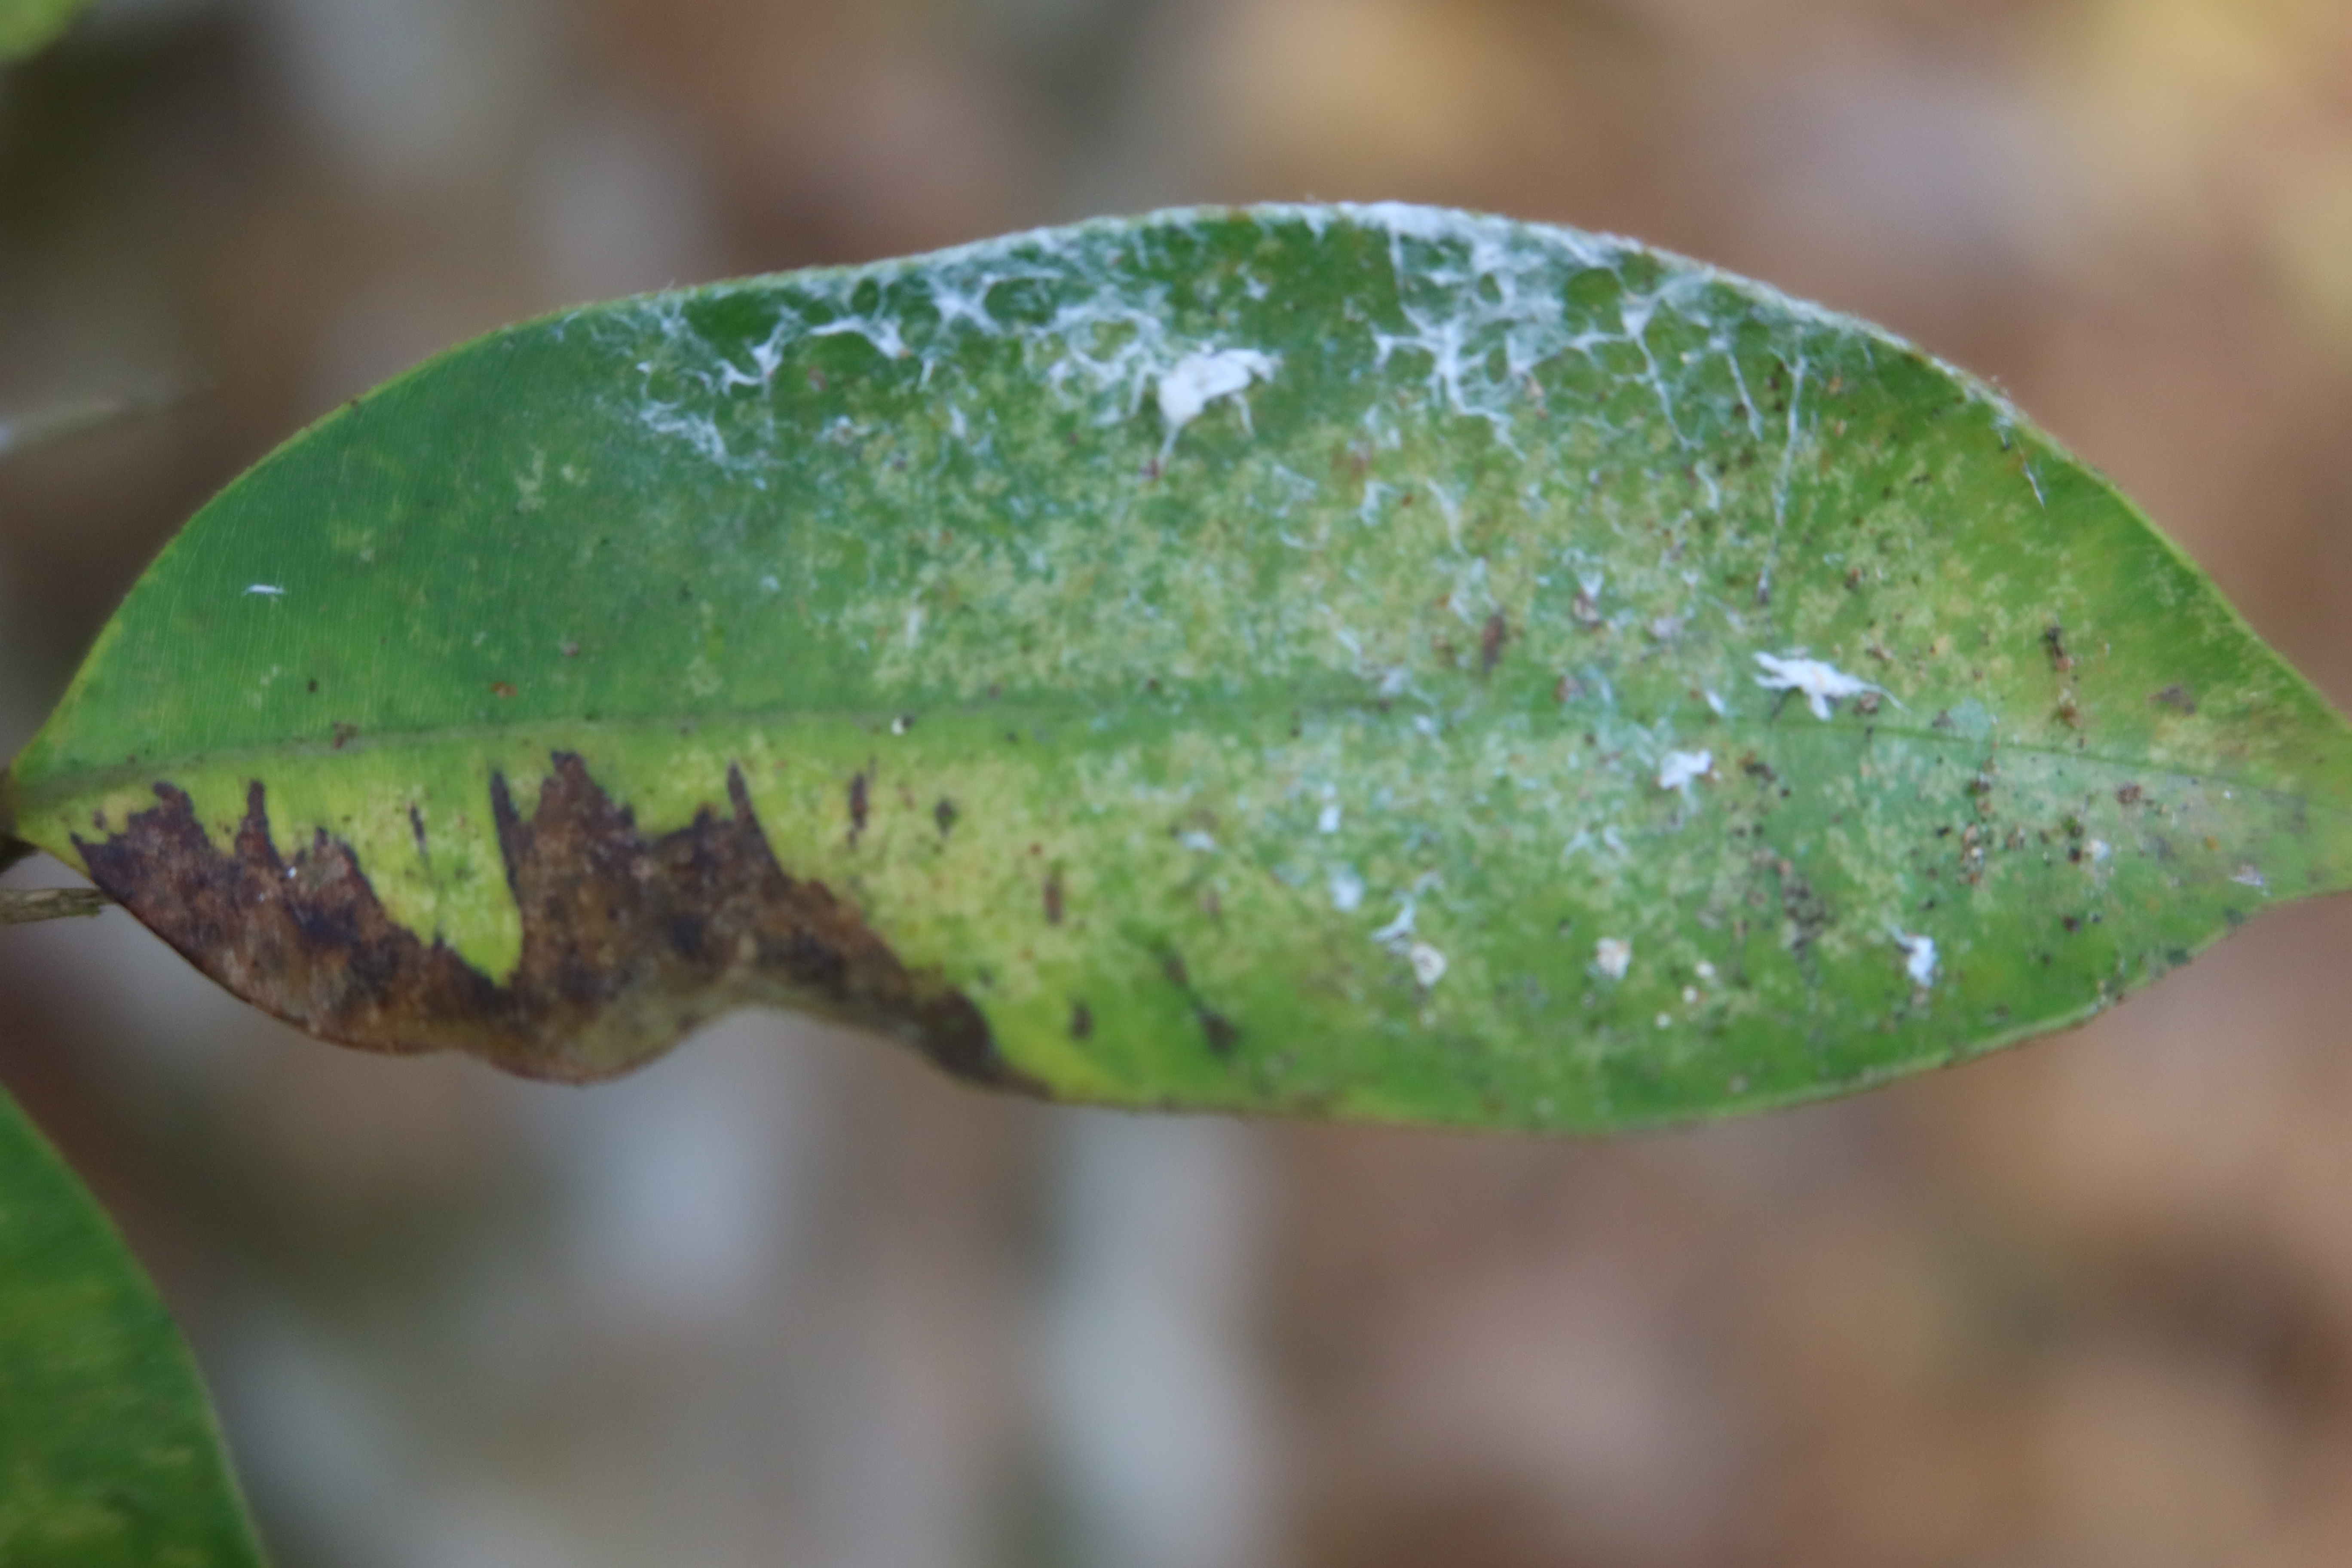
Label: Black spots